German identity card

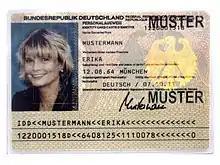
Specimen of the larger laminated German identity card issued between 1 April 1987 and 31 October 2010, valid until 30 October 2020. The holographic eagle – part of the "Identigram" feature added in 2001 – can be seen on the right.

The German Identity Card is issued to German nationals by local registration offices in Germany and diplomatic missions abroad, while it is produced at the Bundesdruckerei in Berlin.